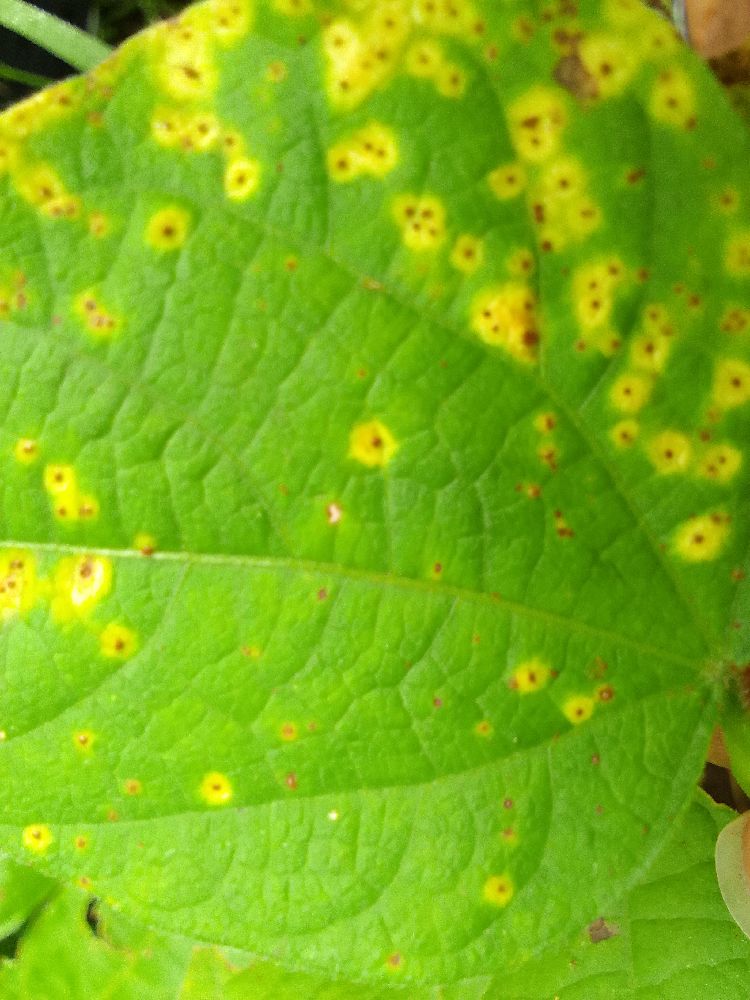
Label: rust